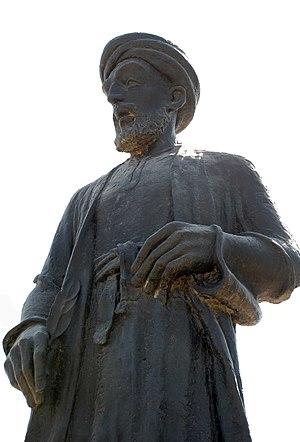
Khalîl Ibn Ahmad Al Farâhîdî est un écrivain et philologue du sud de l'Arabie. Il naquit à Oman puis s'installa à Bassora, en Irak, où il abandonna l'ibadisme pour le sunnisme.